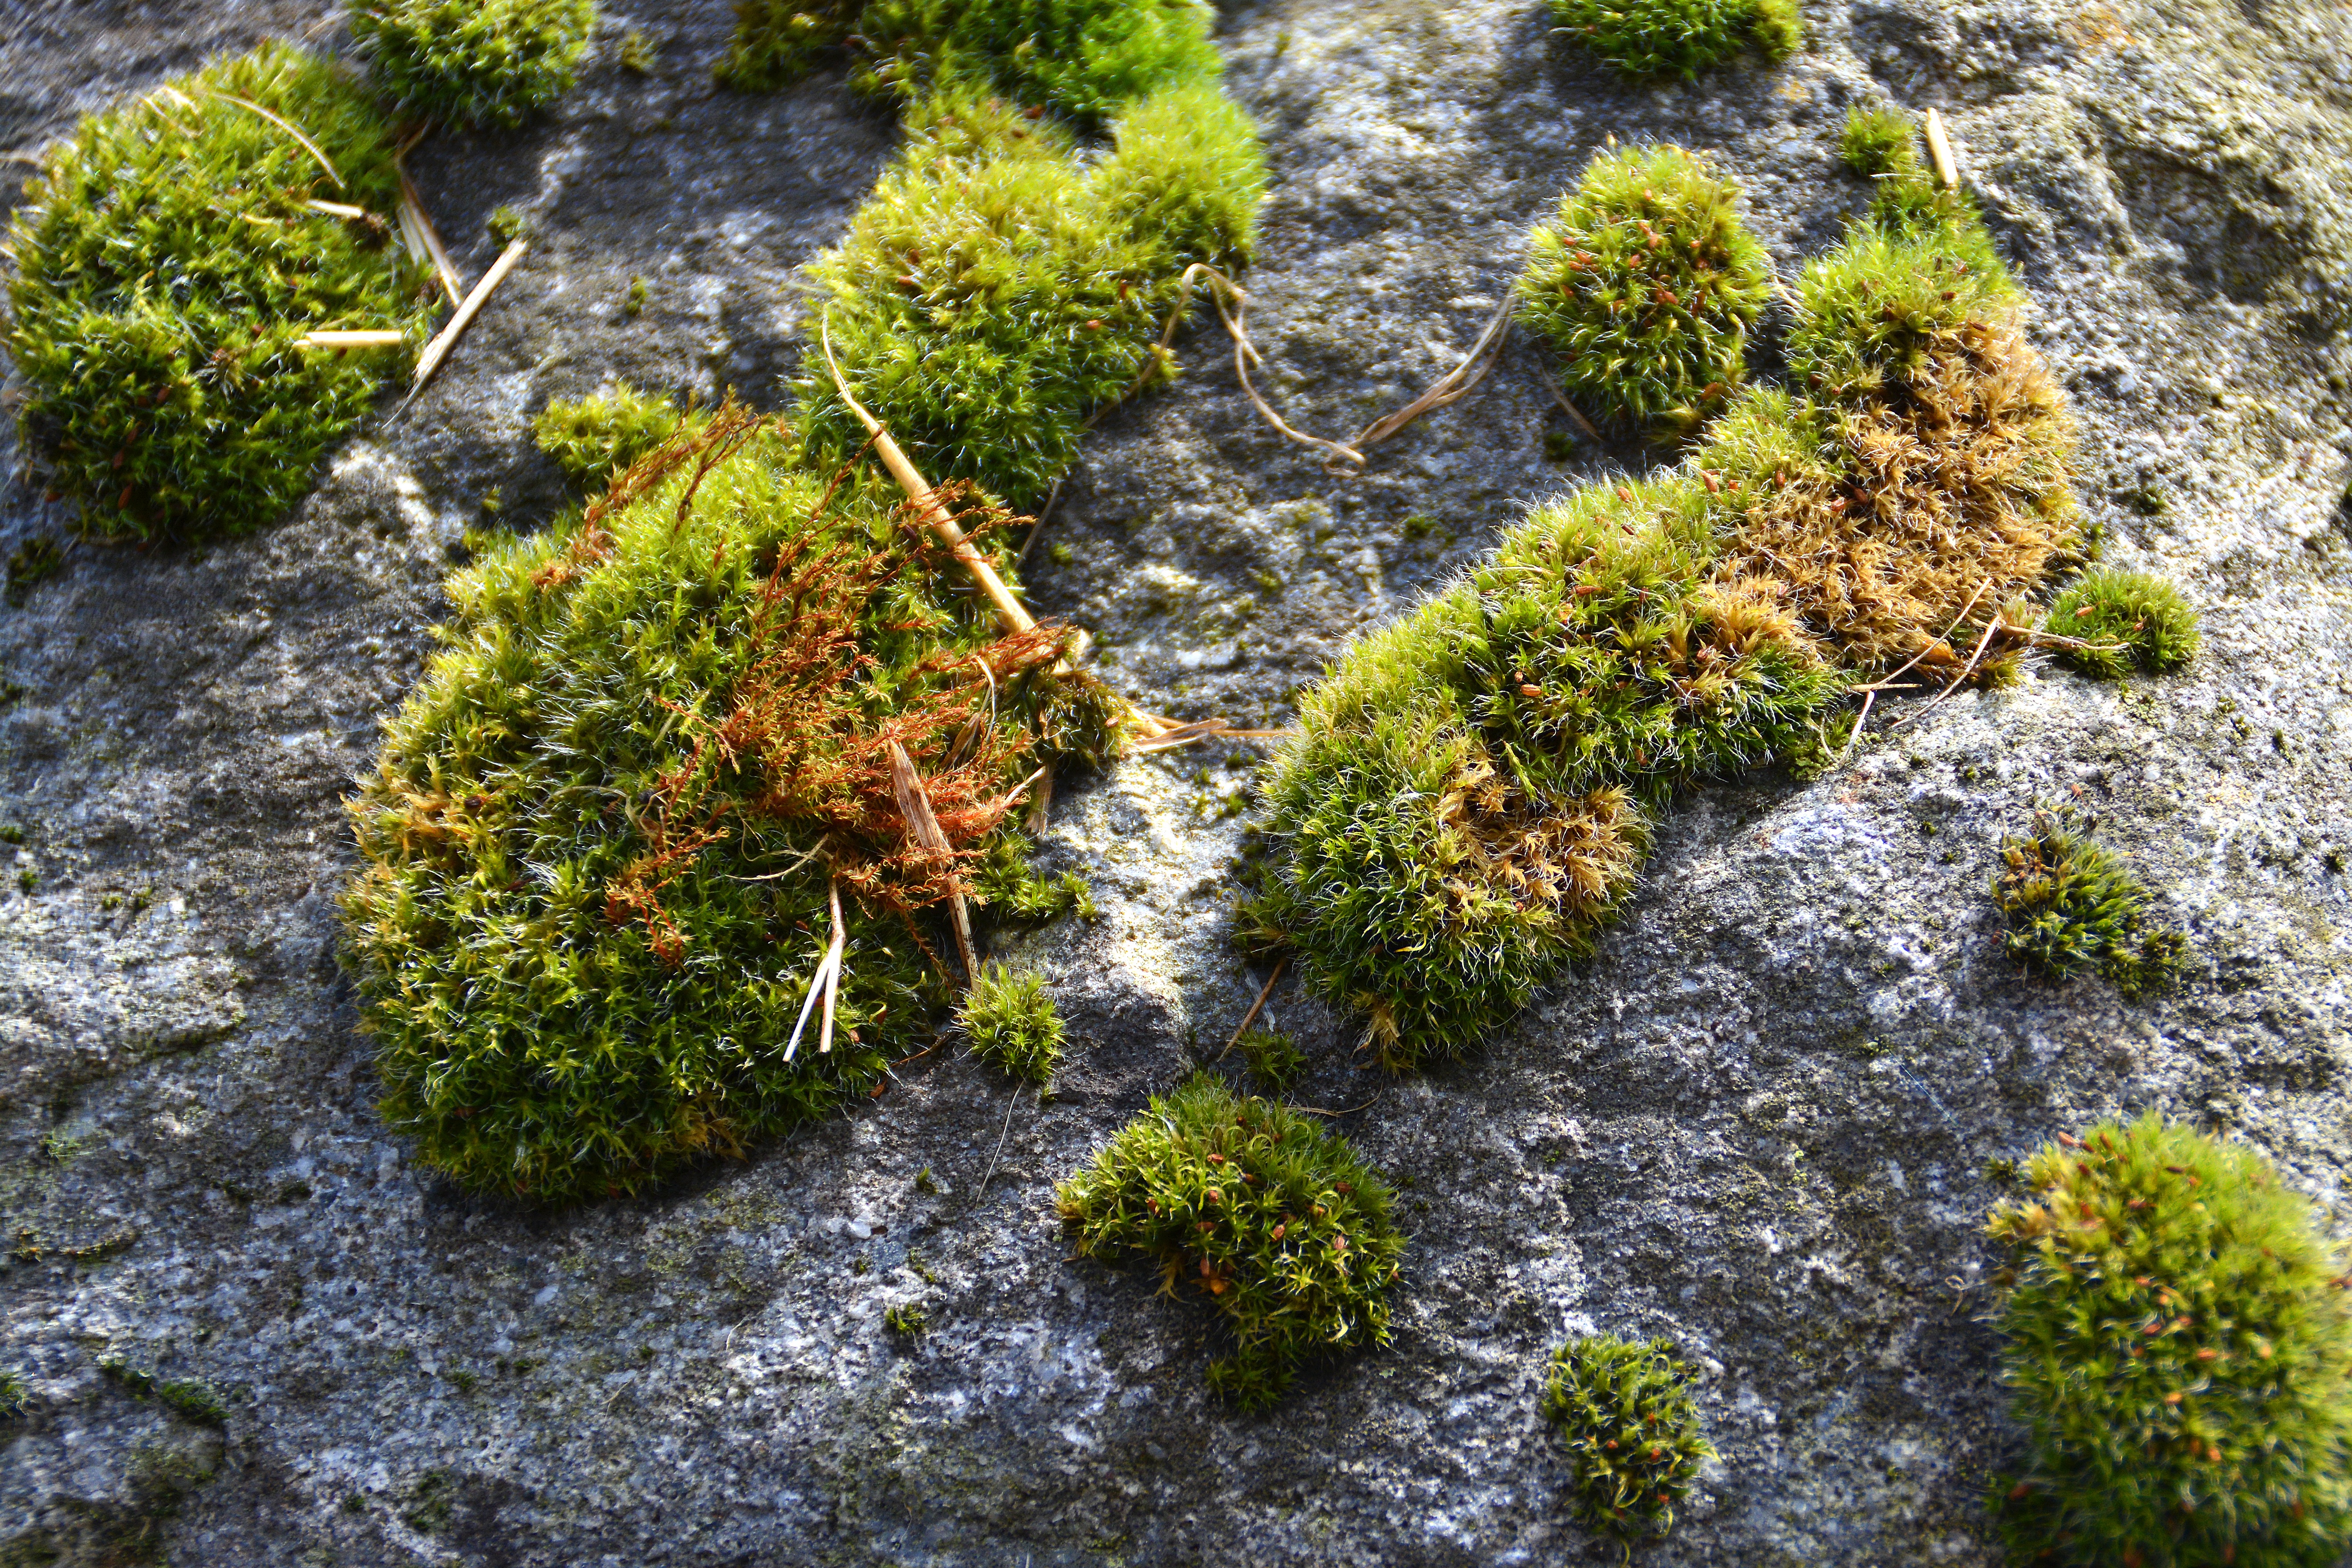
nature, rock, plant, leaf, flower, stone, moss, seaweed, botany, garden, flora, algae, vegetation, green algae, land plant, non vascular land plant